Fernando Vázquez

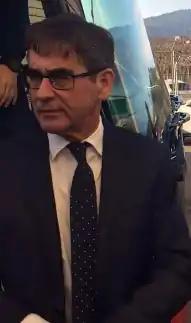

Fernando Vázquez Pena (born 24 October 1954) is a Spanish retired footballer who played as a central midfielder, currently a manager.